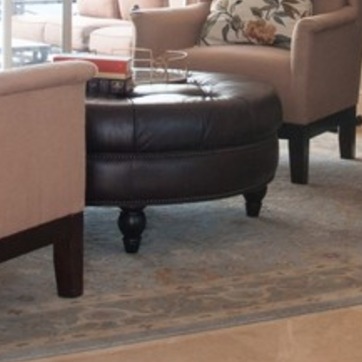
Material: leather